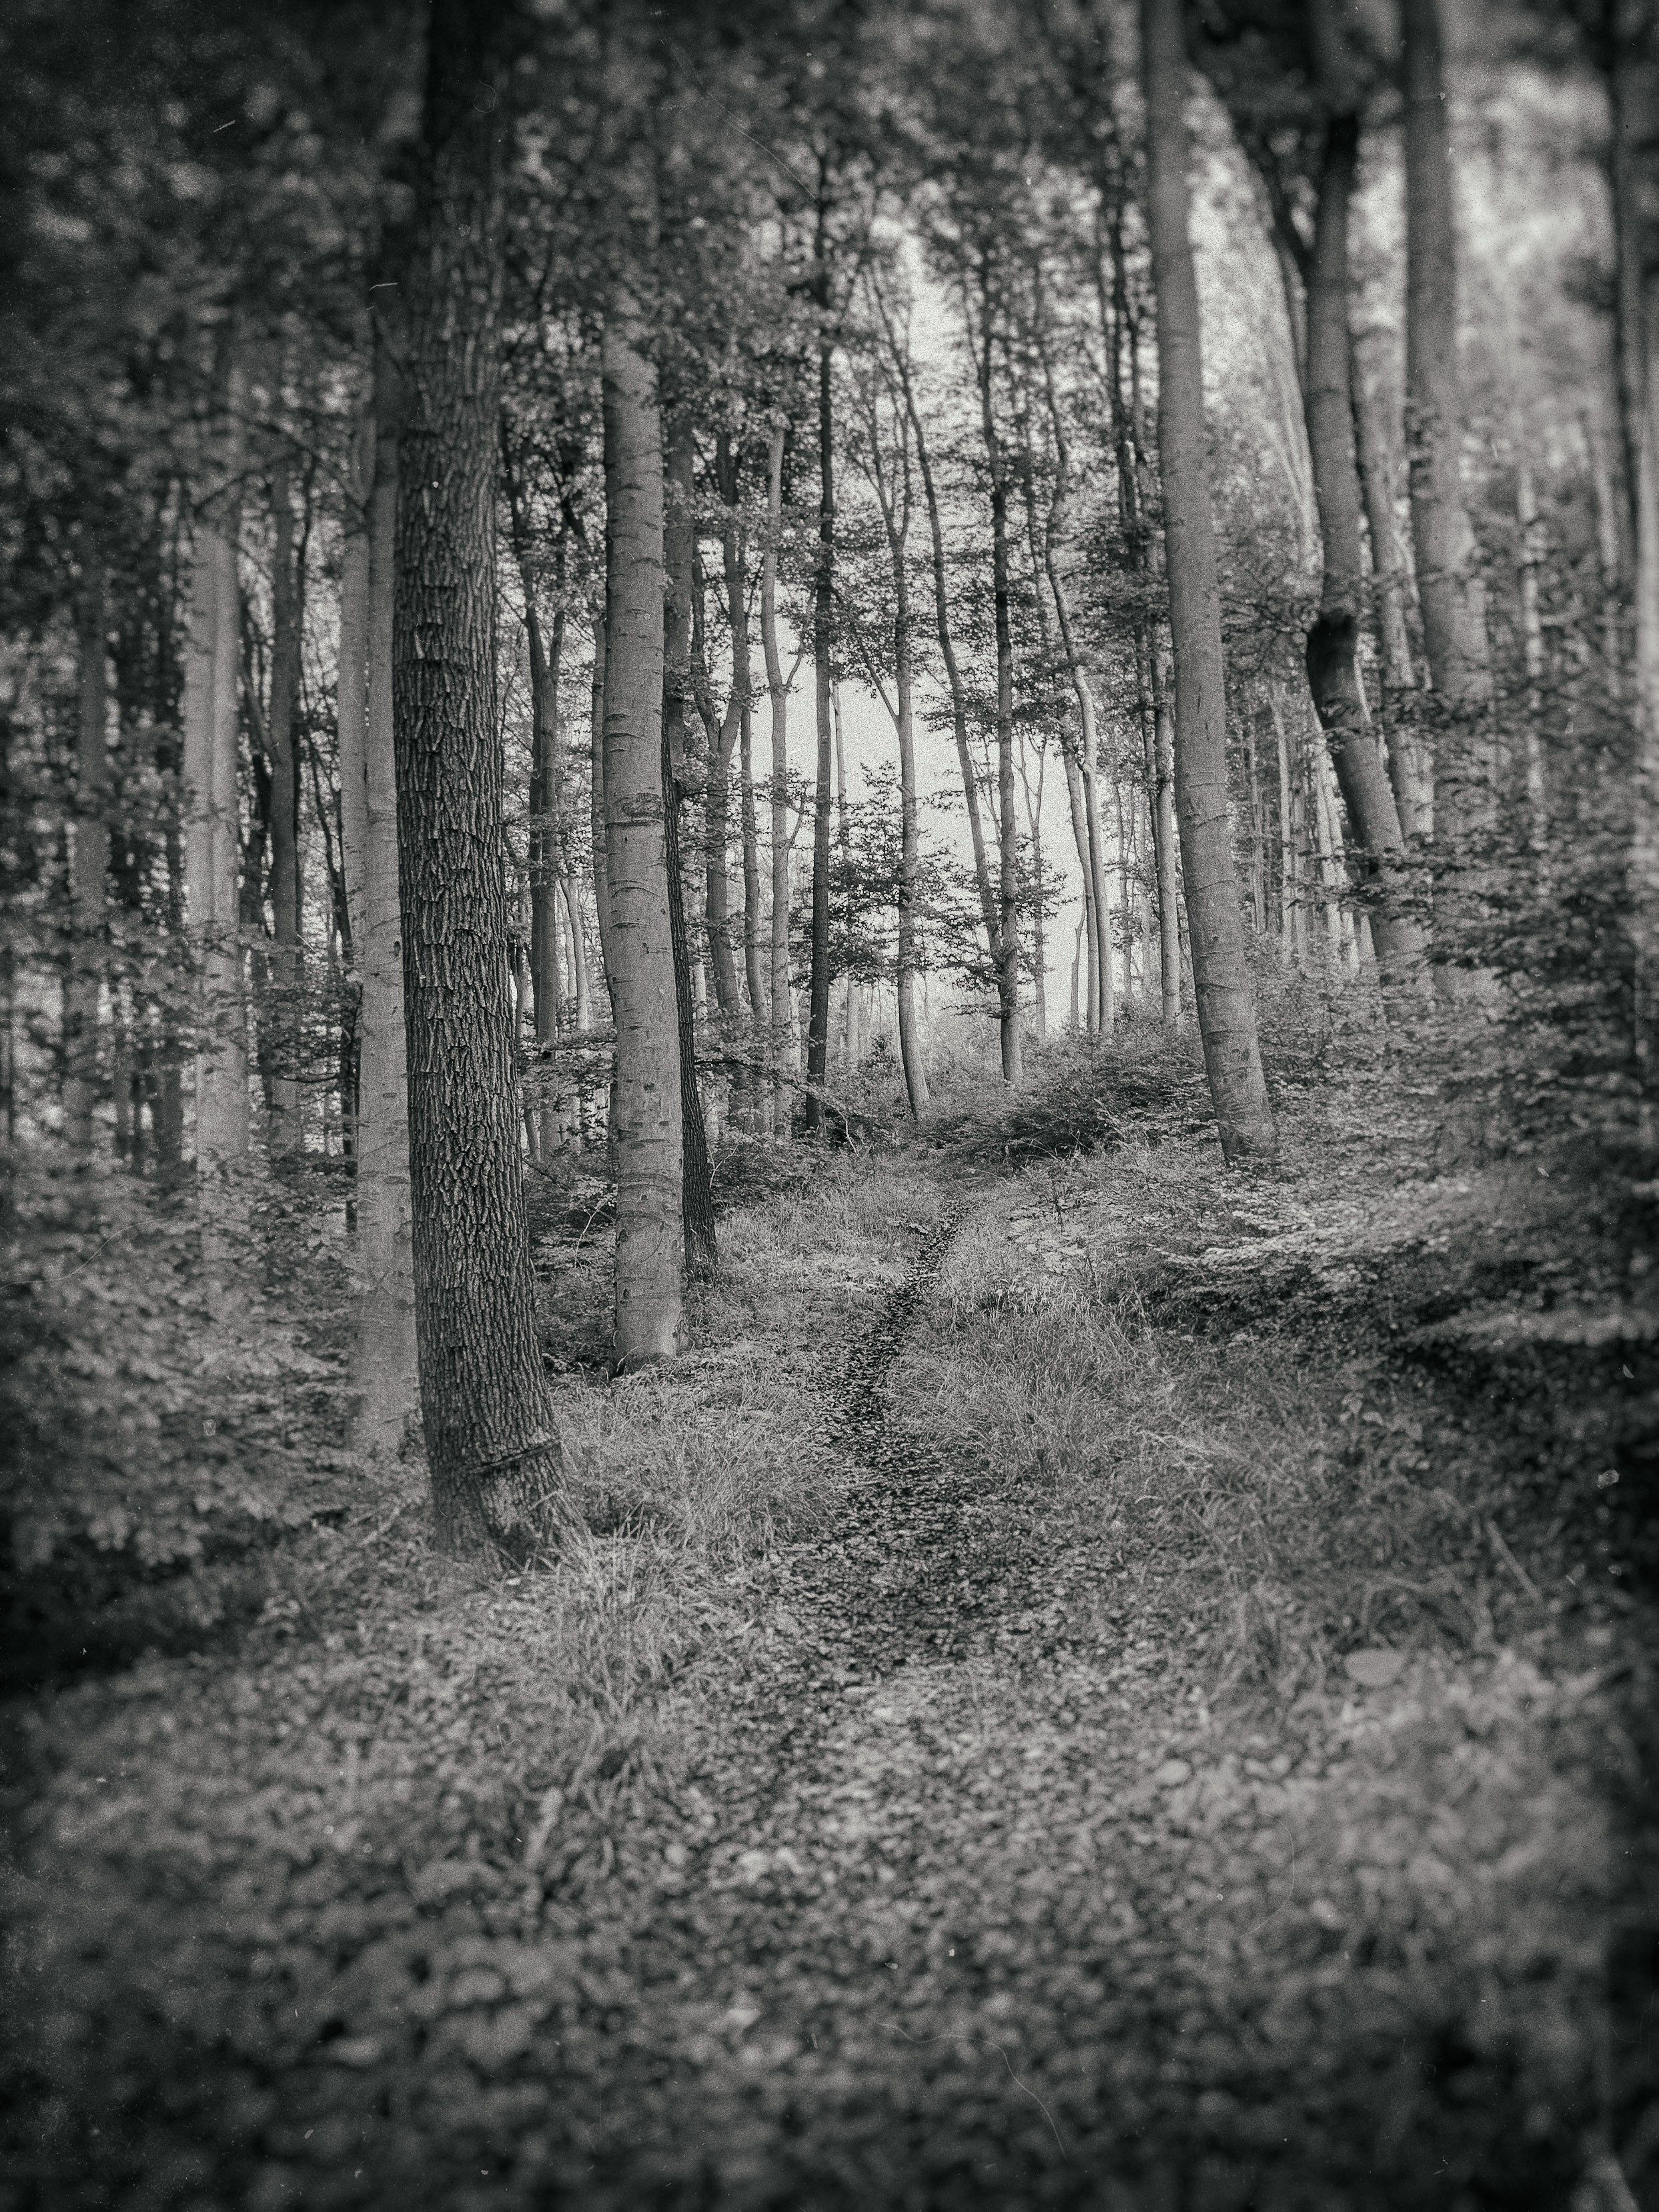
tree, nature, forest, winter, light, black and white, plant, wood, photography, sunlight, leaf, autumn, darkness, monochrome, season, austria, bw, vienna, forrest, magic, woodland, habitat, mysthic, monochrome photography, natural environment, atmospheric phenomenon, woody plant